Ōtemachi

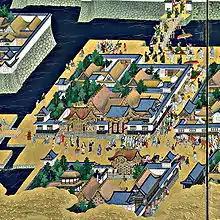
View of a part of Ōtemachi as depicted in the "Edo-zu byōbu" screens (17th century CE)

Ōtemachi derives its name of "Ōtemon" ("Great Hand Gate") of Edo Castle. During the Edo period, various "daimyōs" constructed their lavish residences outside the castle, such as the residence of the "daimyō" Matsudaira Tadamasa. Ōtemachi was completely destroyed during the Great Fire of Meireki in 1657. It was rebuilt, albeit on a smaller, less grand scale. Ōtemachi remained however in the possession of the various "daimyō" families until the end of the Tokugawa system and the start of the Meiji period in the 1860s. The various "daimyō" families lost their lots as the area was repossessed by the government, who constructed various governmental offices. Today nothing remains of its residential past, the area is dotted with modern high-rise buildings.